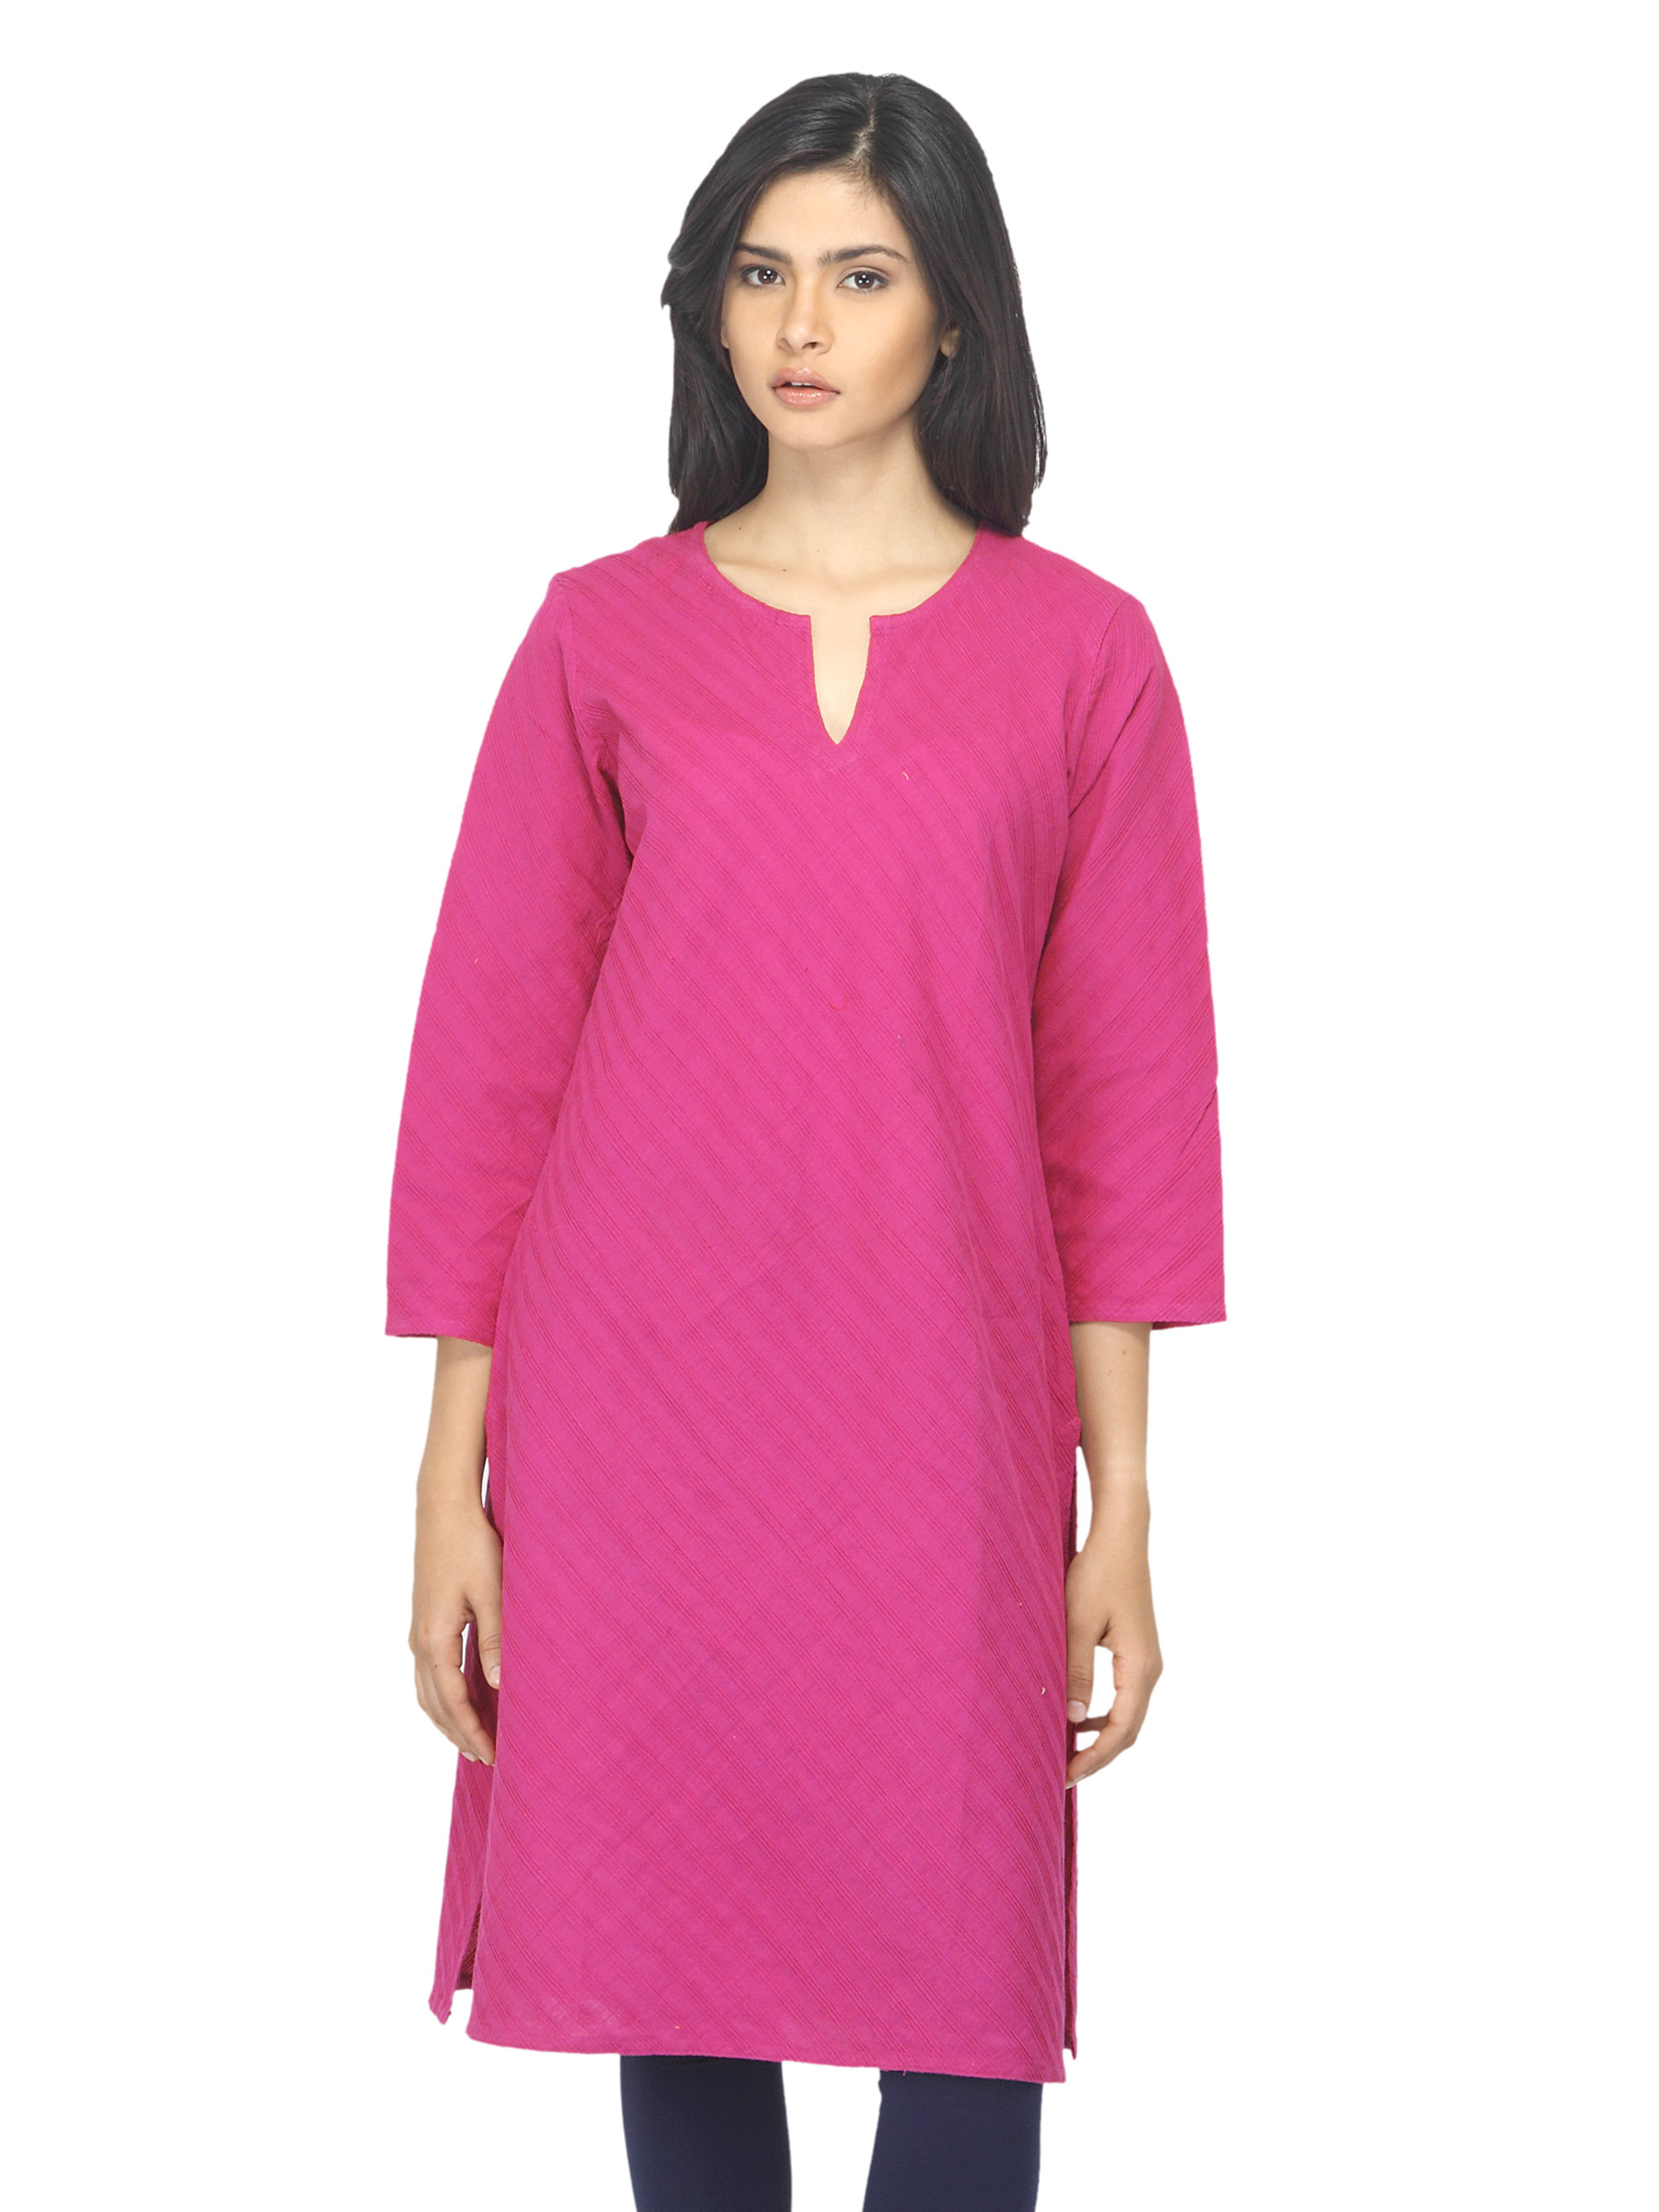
Fabindia Women Magenta Kurta
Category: Apparel / Topwear / Kurtas
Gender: Women
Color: Magenta
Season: Summer 2012
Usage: Ethnic